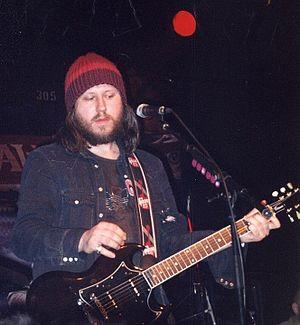
Damon Gough est né le 2 octobre 1969 à Dunstable dans le Bedfordshire. Il grandit dans la région du Breightmet dans le Lancashire en Angleterre. Il est considéré comme un compositeur de rock indépendant.